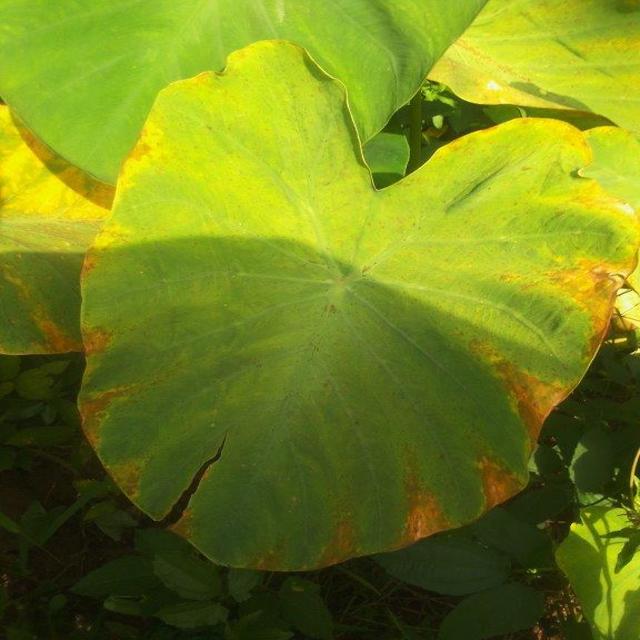
Label: Mid_Blight